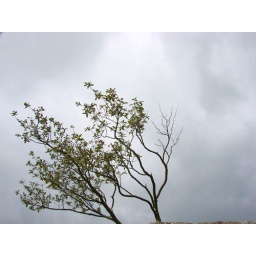
A tree in a rock